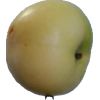
Label: Apple 6